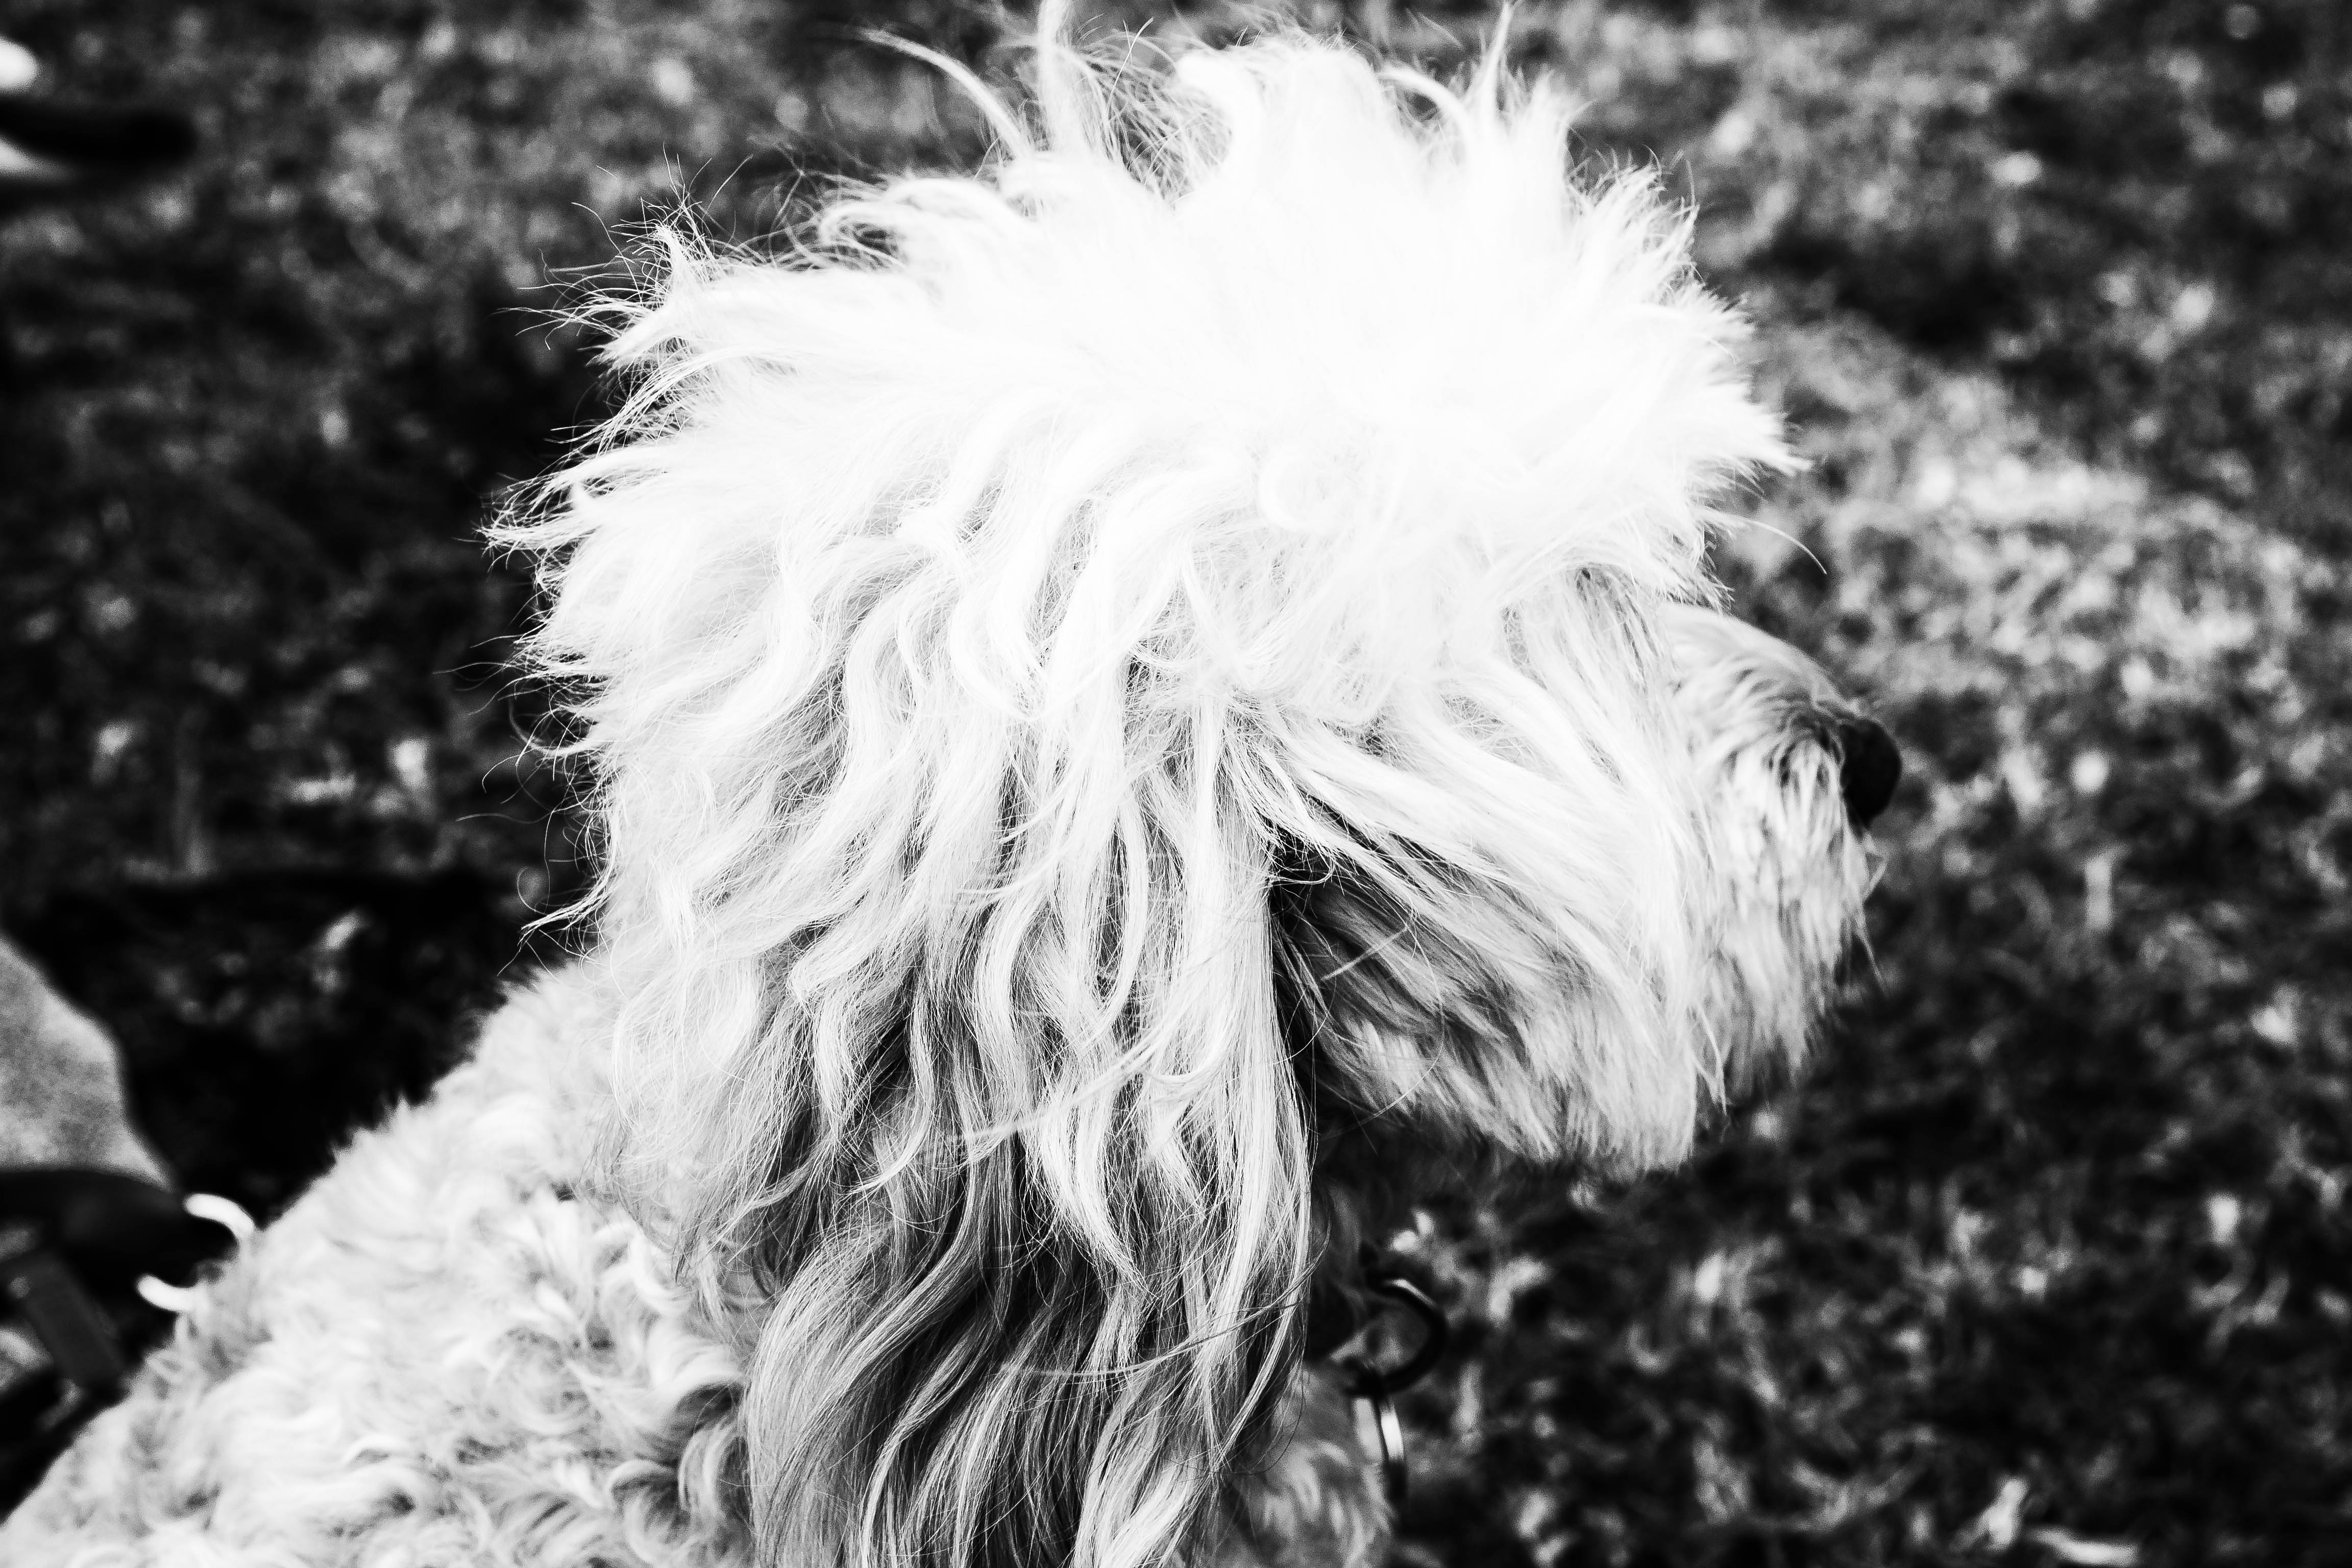
grass, snow, winter, bird, black and white, white, photography, puppy, dog, animal, cute, fur, black, monochrome, close up, blackandwhite, adorable, cavoodle, cavapoo, monochrome photography